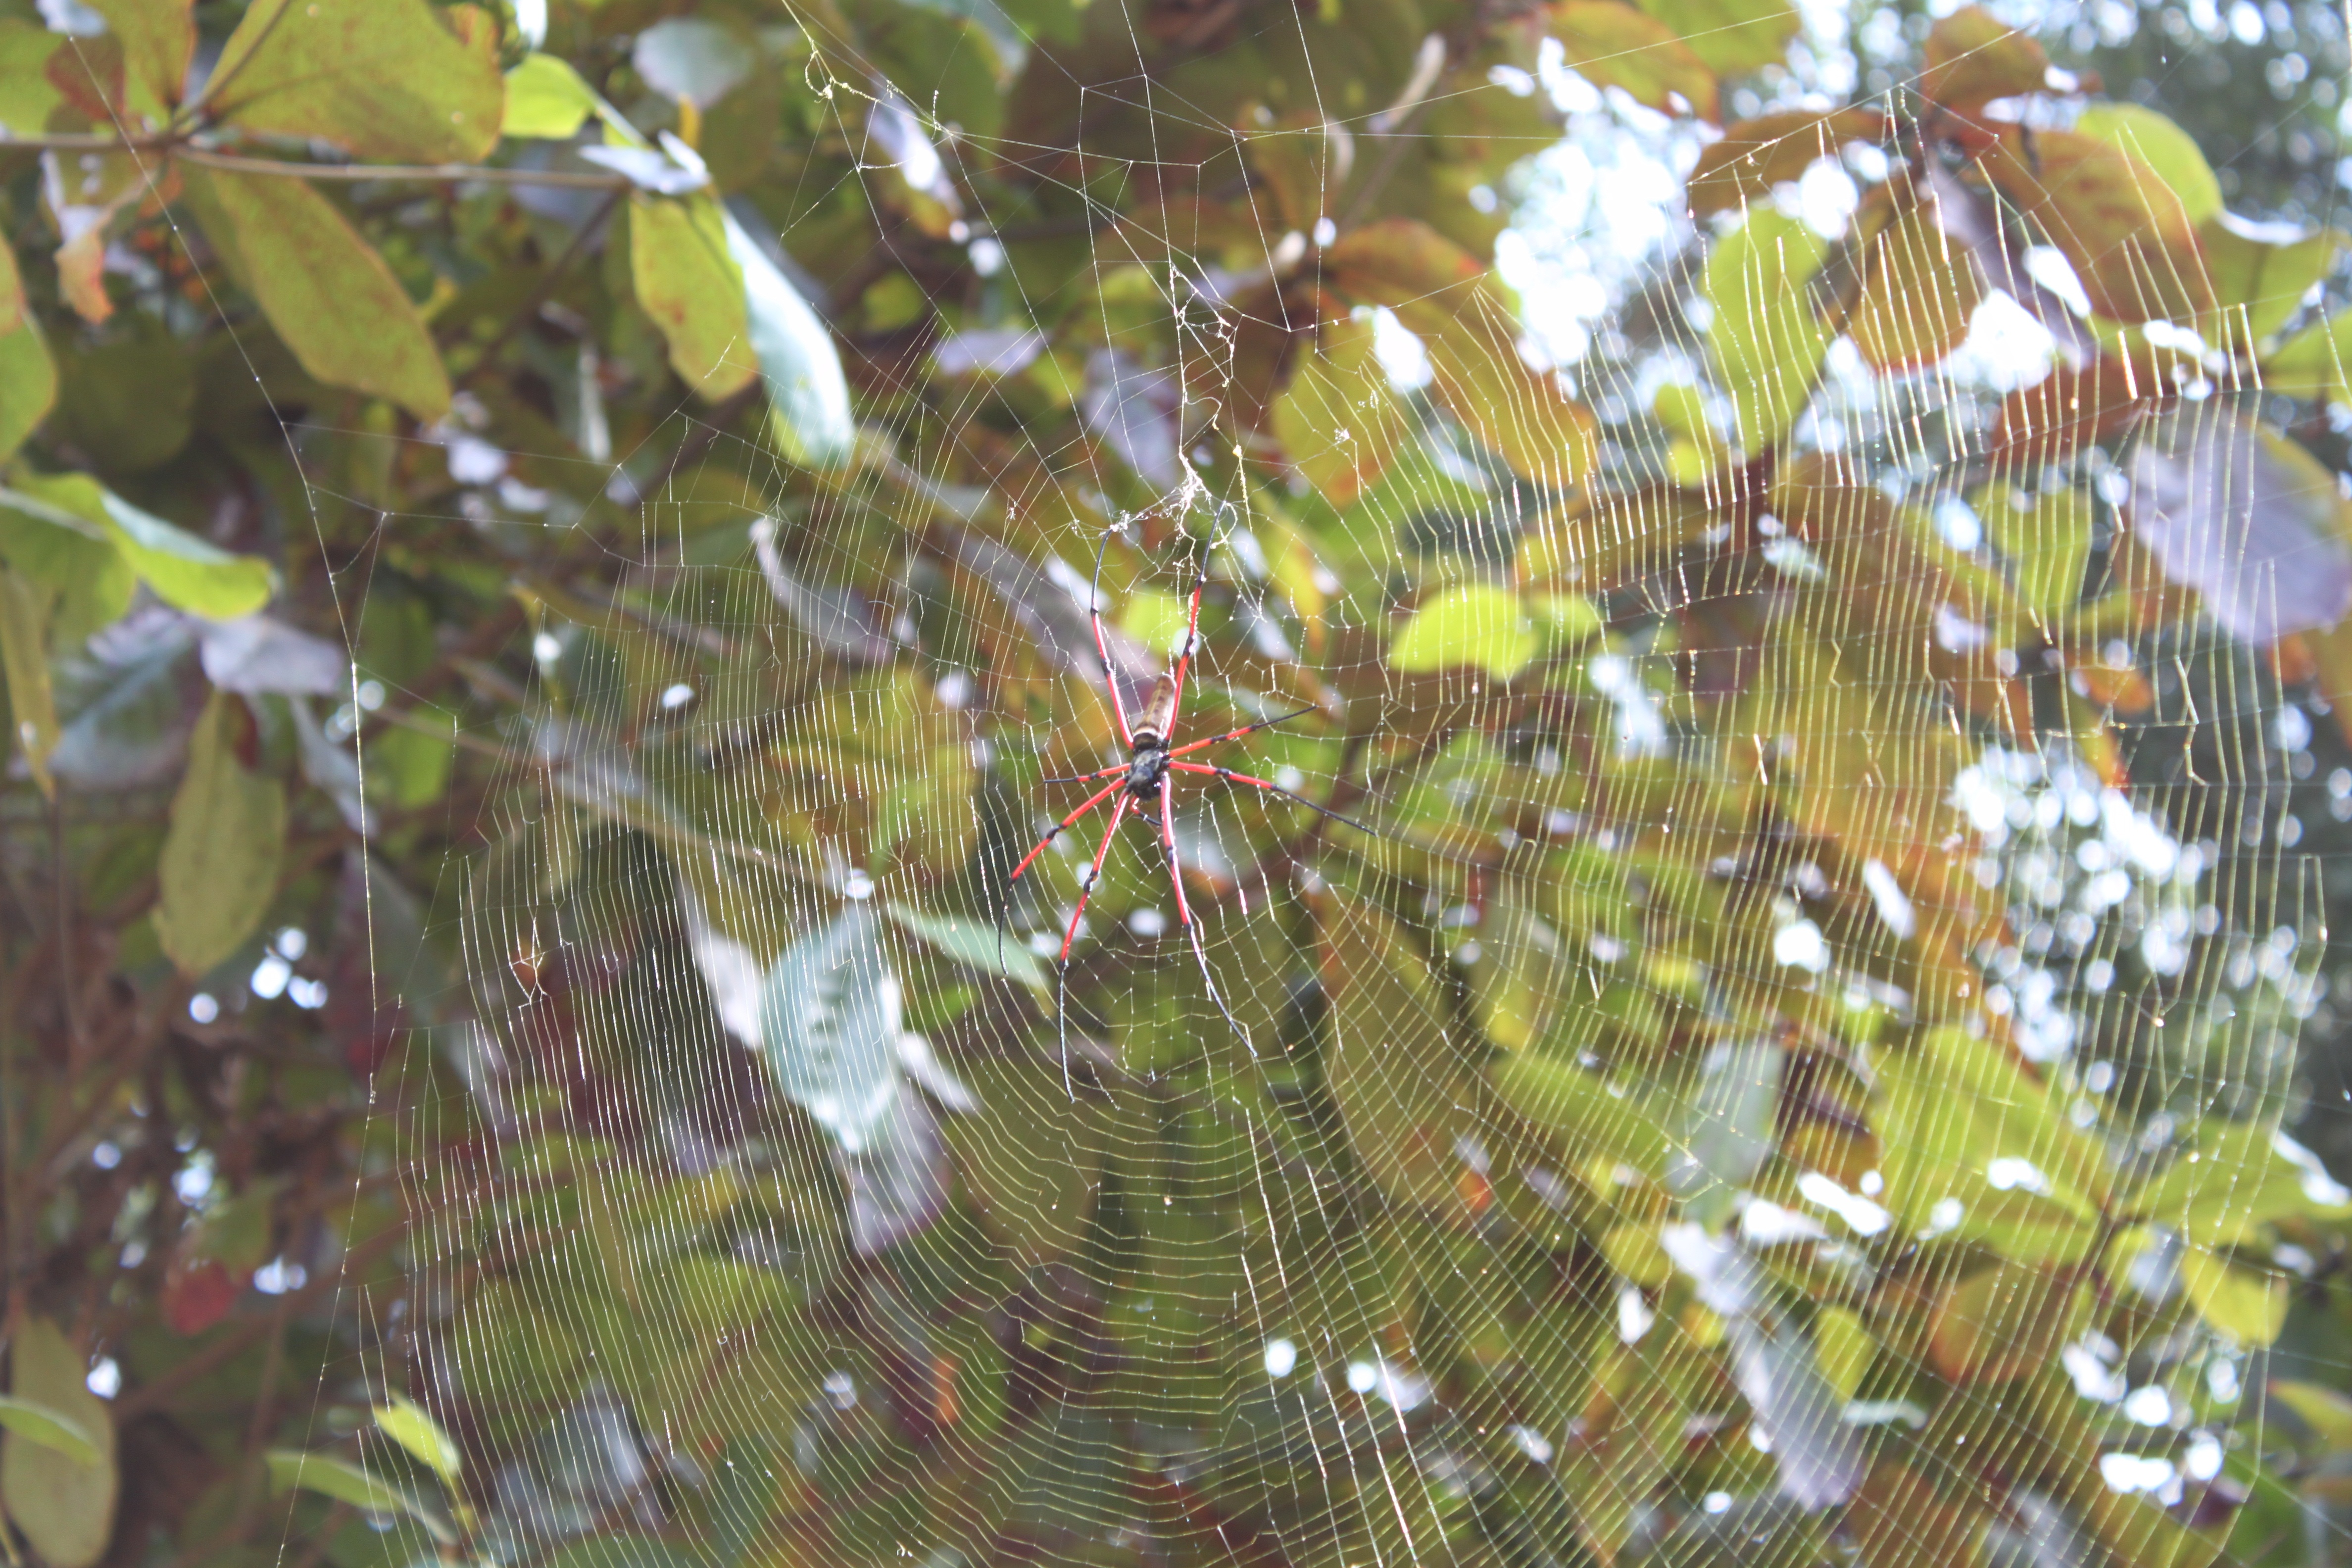
tree, branch, plant, sunlight, leaf, flower, produce, autumn, asia, botany, fauna, invertebrate, cobweb, spider